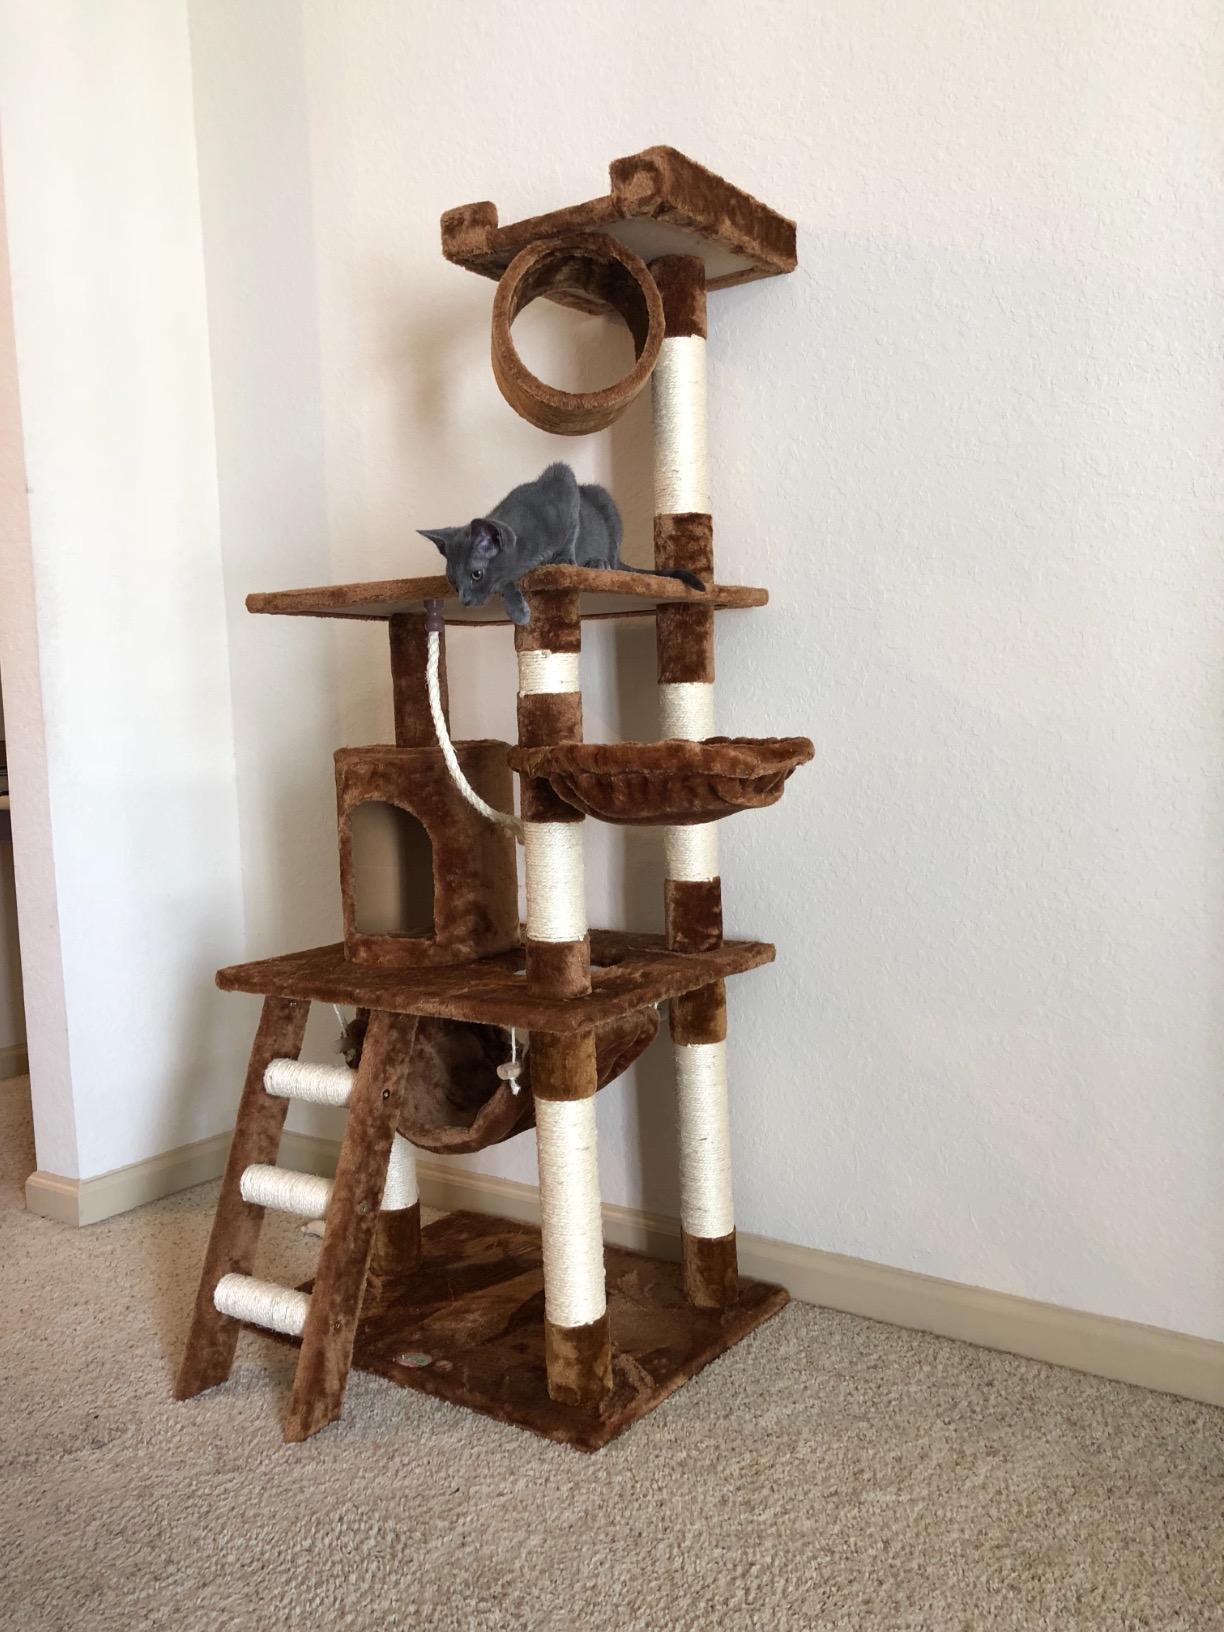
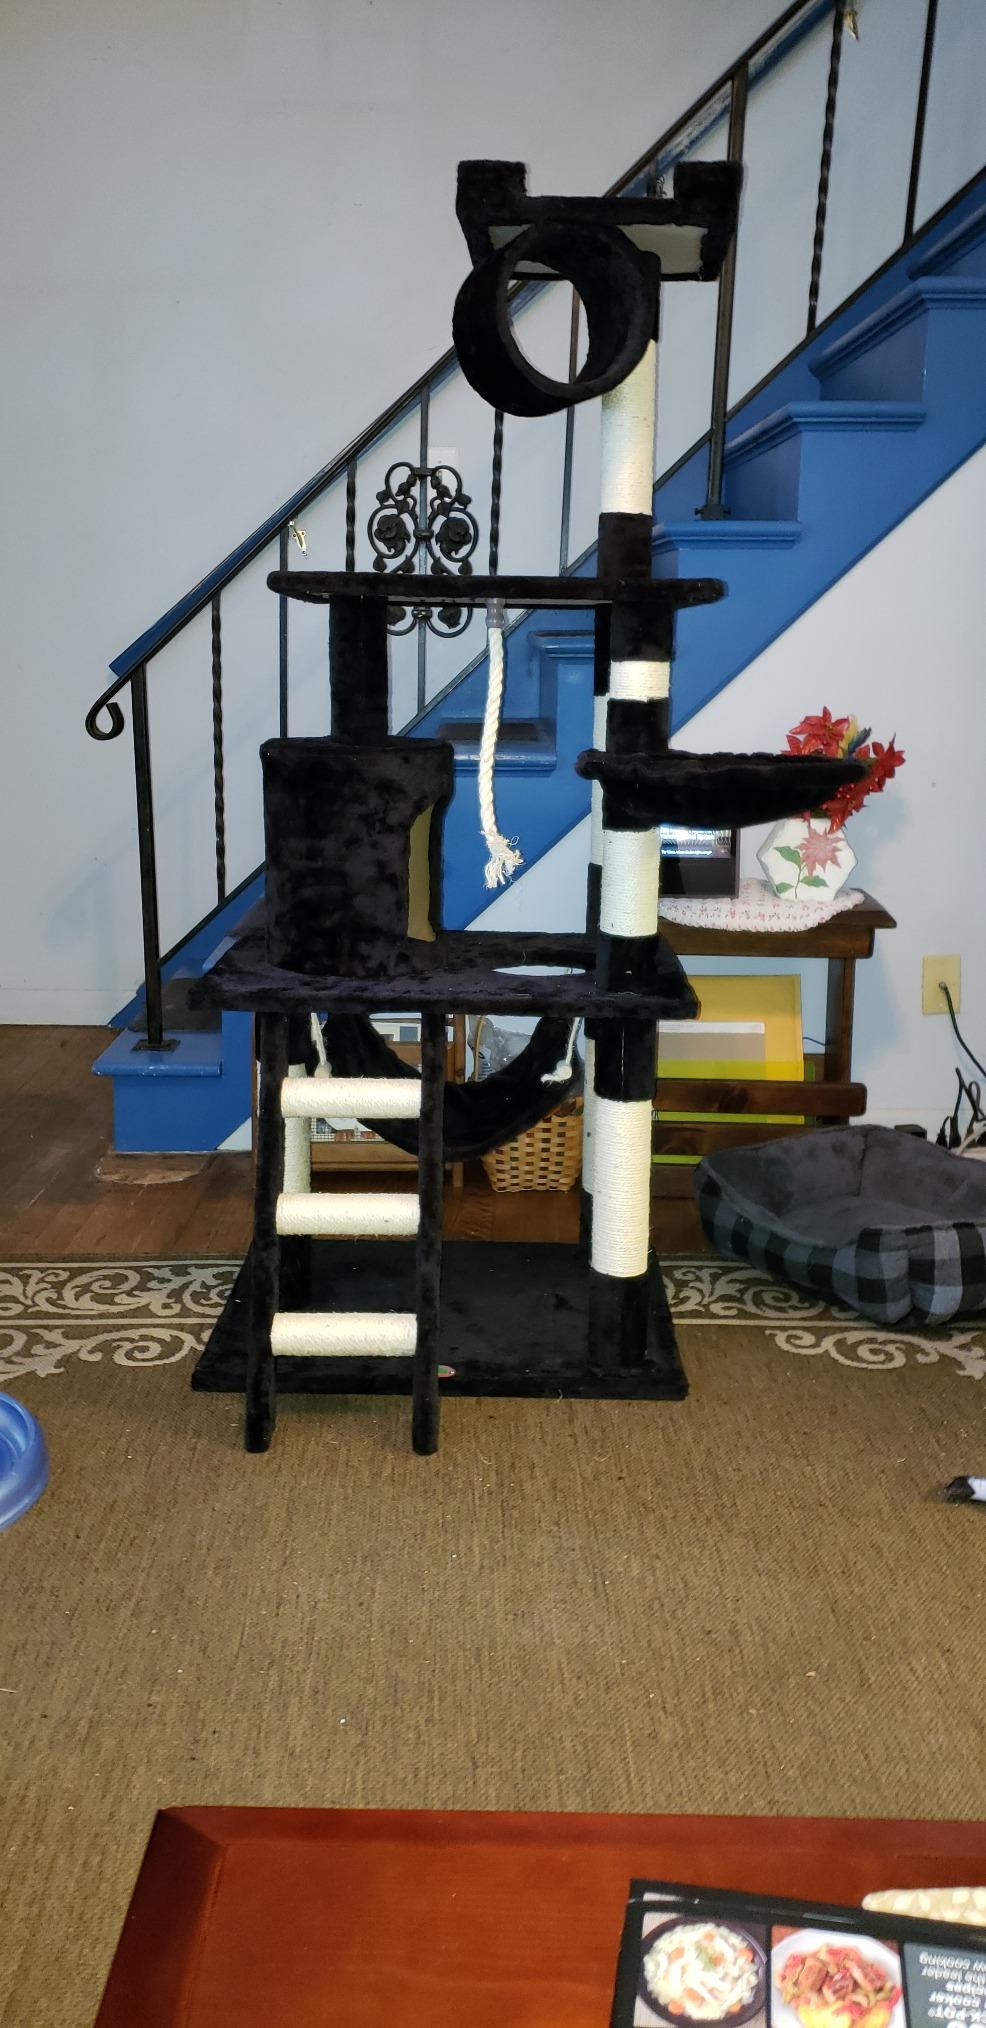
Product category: items_cat tree
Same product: no